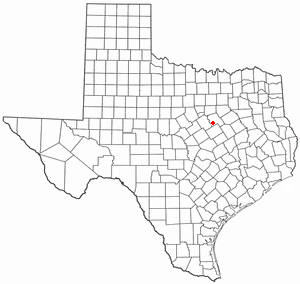
Aquilla est une municipalité américaine du comté de Hill au Texas. Au recensement de 2010, Aquilla comptait 109 habitants.